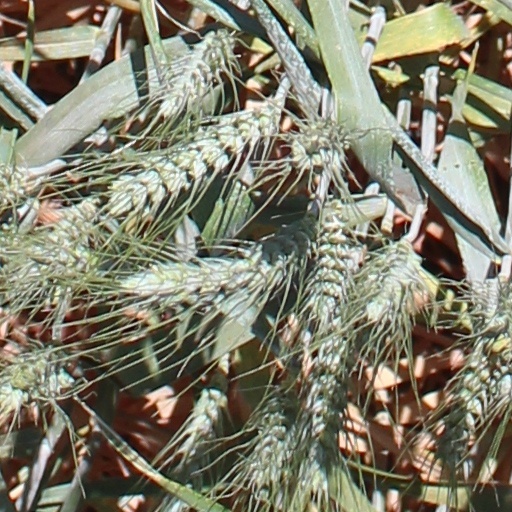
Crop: wheat